George Malcolm Fox

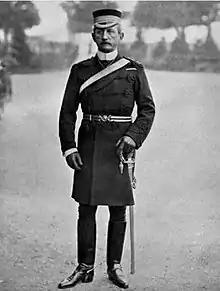
Colonel George Malcolm Fox - "The Navy and Army Illustrated" (1896)

Colonel Sir George Malcolm Fox (4 March 1843 – 10 March 1918) was Inspector General of Gymnasia at Aldershot, (1890-1897) and Director of Physical Training at the Military School, Aldershot.